William Daniell

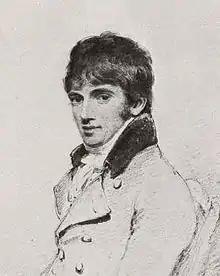
Fragment of a portrait of Daniell by Richard Westall

William Daniell (1769–1837) was an English landscape and marine painter, and printmaker, notable for his work in aquatint. He travelled extensively in India in the company of his uncle Thomas Daniell, with whom he collaborated on one of the finest illustrated works of the period – "Oriental Scenery." He later travelled around the coastline of Britain to paint watercolours for the equally ambitious book "A Voyage Round Great Britain." His work was exhibited at the Royal Academy and the British Institution and he became a Royal Academician in 1822.